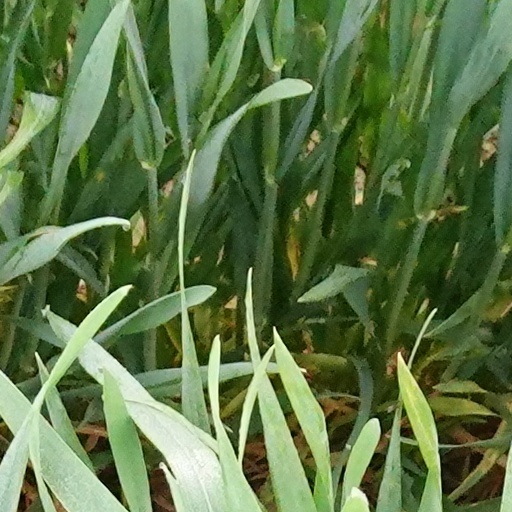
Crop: wheat